Autumn Reeser

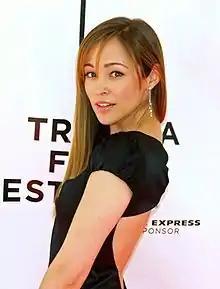
Reeser at the 2007 Tribeca Film Festival

Autumn Reeser (born September 21, 1980) is an American actress. She is known for her roles as Taylor Townsend on the Fox series "The O.C.", Lizzie Grant on HBO's "Entourage", Katie Andrews on ABC's "No Ordinary Family", and Leslie Bellcamp on E!'s "The Arrangement". She has appeared in the films "The Girl Next Door" (2004), "So Undercover" (2012), "Sully" (2016), and in over a dozen Hallmark Channel television films in leading roles.